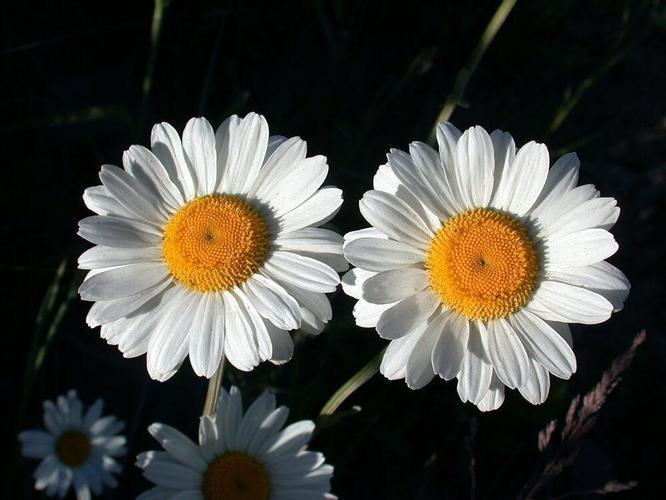
Flower: Daisy